Koreaceratops

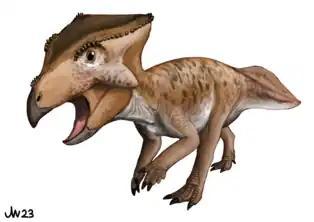
Life reconstruction of "Koreaceratops"

It is based on KIGAM VP 200801, an articulated series of 36 caudal vertebrae associated with partial hind limbs and ischia. This specimen was found in a sandstone block that had been incorporated into the Tando seawall at Hwaseong City; the way the specimen is cut off suggests that more of it was present before quarrying. The seawall was built in 1994, and the bones were first brought to the attention of paleontologists in 2008, after a public official noticed them. The type specimen came from the Albian-aged Tando beds. "Koreaceratops" was described by Yuong-Nam Lee and colleagues in 2011. The genus name is a combination of "Korea" and the Greek "κέρας" ("keras") meaning 'horn' and "ὄψις" ("opsis") meaning 'face'. The type species is "K. hwaseongensis", named after Hwaseong City.